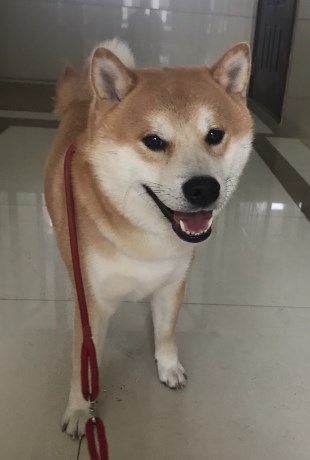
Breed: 1043-n000001-Shiba_Dog